44th Infantry Division (Wehrmacht)

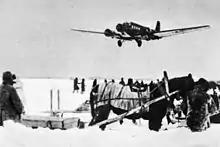
Ju 52 approaching Pitomnik Airfield in Stalingrad. The 44th Infantry Division defended the approaches in January 1943

On 10 January 1943 the Red Army unleashed their attack on the pocket, the 65th and 21st armies overwhelmed the 44th divisional defenses on the first day. By 12 January the western protuberance of the pocket, the karpovka nose, was eliminated, and groups of German units had to retreat. The remnants of the division were pushed back into Stalingrad. Now only a single gun was left to the divisional artillery, and the infantry regiments formed battle groups with their few remaining men mixed with a variety of other combat and service troops, and equipped with only rifles and a few light machine guns. All the other heavy weapons had been abandoned in the retreat, or had no ammunition.